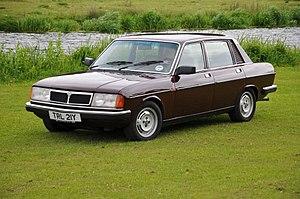
La Lancia Trevi est une berline produite par le constructeur automobile italien Lancia entre 1980 et 1984. Elle fut présentée lors du salon automobile de Turin en mai 1980. Elle est basée sur la Lancia Beta.